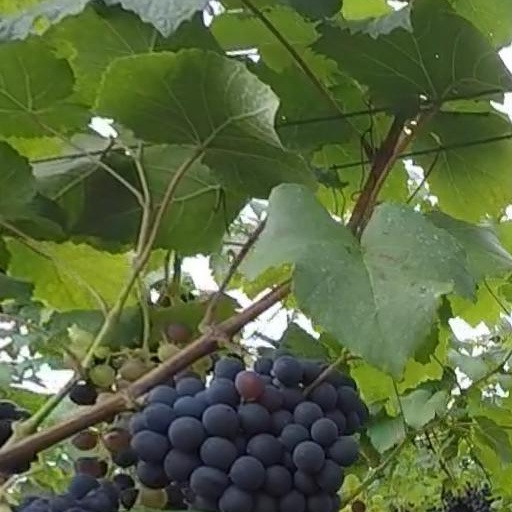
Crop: grape